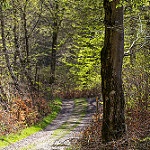
Scene: Outdoor